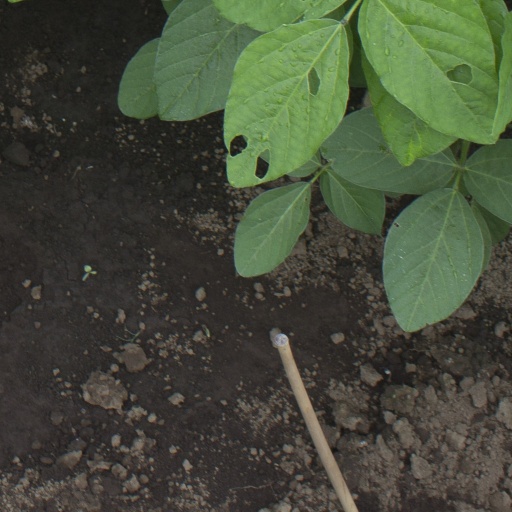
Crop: soybean